Denise Oliver-Velez

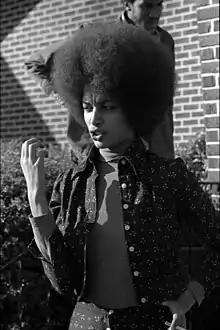
Oliver-Velez photographed in Tallahassee, Florida, November 26, 1971.

Denise Oliver-Velez (born August 1, 1947) is an American professor, contributing editor, activist and community organizer. Specifically, she is a contributing editor for the blog Daily Kos, and is a former adjunct professor of anthropology and women's studies at SUNY New Paltz.